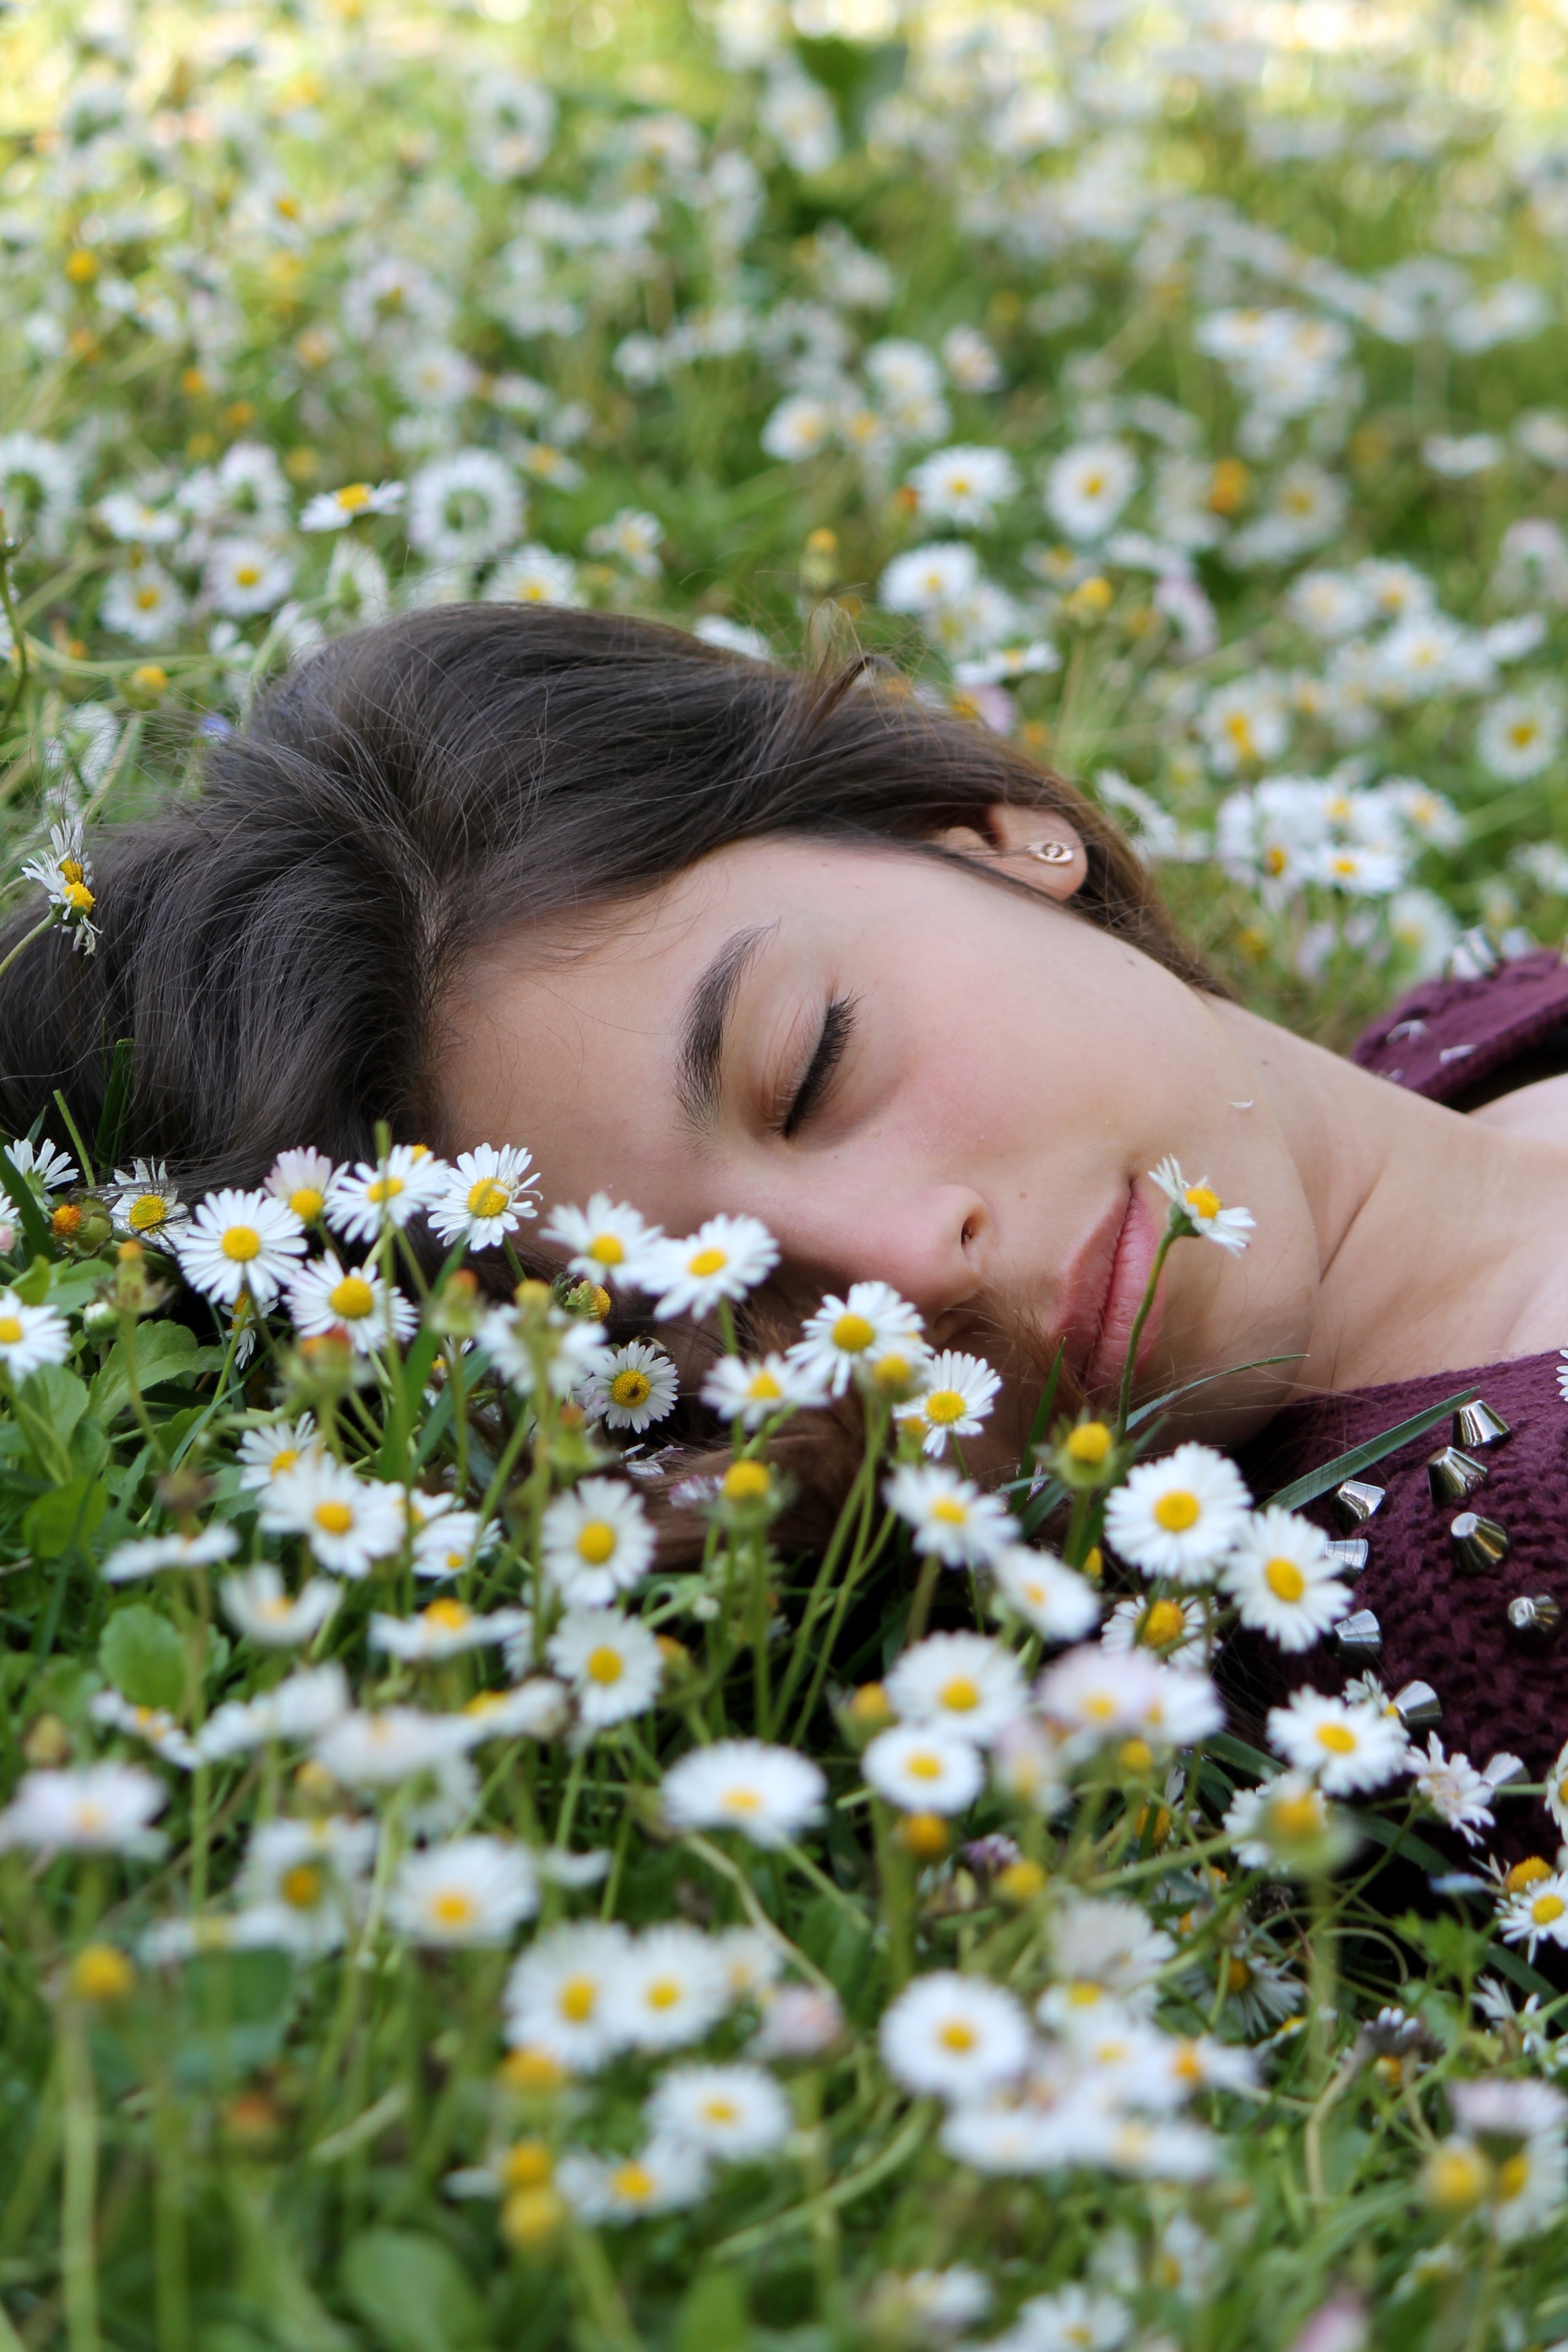
nature, grass, person, plant, girl, woman, lawn, photography, meadow, sunlight, flower, spring, green, park, rest, flowers, prato, face, sleep, photograph, daisies, beauty, portrait photography